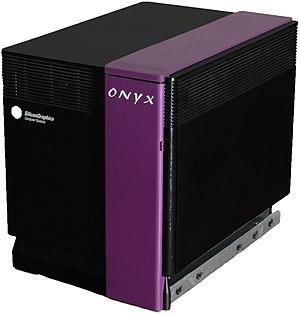
GoldenEye 007 est un jeu vidéo de tir à la première personne, développé par Rare et édité par Nintendo, sorti sur Nintendo 64 en 1997, basé sur le film de James Bond GoldenEye.
La SGI Onyx est une série de systèmes d'infographie conçue par SGI et sortie en 1993. Deux modèles de SGI Onyx existent, deskside et rackmount.